Question: Please indicate a possible affordance area of the bench that can be used for sitting on
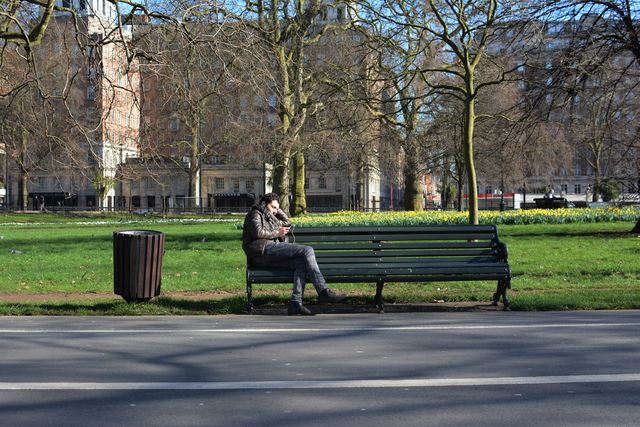
Answer: [245.5, 260, 497.5, 274]